Shoji Nishida (House of Representatives)

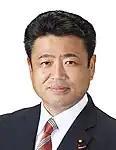
Official portrait, 2022

is a Japanese politician serving as a member of the House of Representatives since 2017. From 2007 to 2017, he was a member of the Ishikawa Prefectural Assembly.